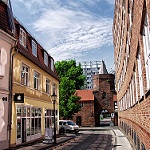
Label: street